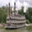
Label: ship